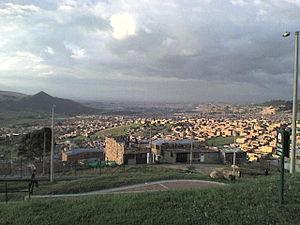
Bogota, anciennement Santa Fe de Bogotá Distrito Capital, est la capitale de la Colombie et également celle du département de Cundinamarca. Elle a été fondée le 6 août 1538 par le conquistador espagnol Gonzalo Jiménez de Quesada. Suivant l’organisation d’un district capital unitaire et décentralisé, Bogota jouit d'une autonomie lui permettant la gestion de ses intérêts dans les limites imposées par la Constitution et la loi. Composée de 20 districts, elle est la métropole incontestée du pays aux points de vue administratif, économique et politique.
Usme est le 5ᵉ district de Bogota, la capitale de la Colombie. Sa superficie est de 215,56 km² pour une population de 267 423 habitants.